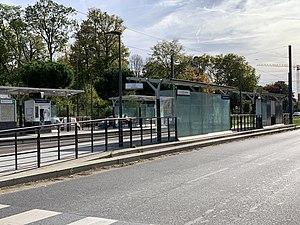
Station Domaine Chérioux de la ligne 7 du tramway d'Île-de-France, Chevilly-Larue.
La liste des stations du tramway d'Île-de-France propose un aperçu des stations actuellement en service sur les lignes de tramway d'Île-de-France, en France. La première ligne a ouvert en 1992. L'ensemble des lignes, qui ne sont pas toutes en correspondance entre elles, comprend 204 stations, depuis le 14 décembre 2019, date d'extension de la ligne 4 du tramway d'Île-de-France.